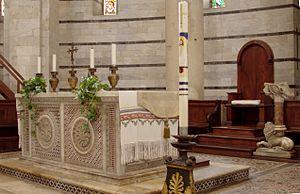
Le baptistère Saint-Jean de Pise s’élève face à la façade ouest de la cathédrale de Pise, sur la piazza del Duomo, proche du Camposanto et du campanile. Sa base est de style roman d’influences pisane et lombarde puis gothique à partir du second étage. C’est un exemple du passage du style roman au style gothique.